Nauka (ISS module)

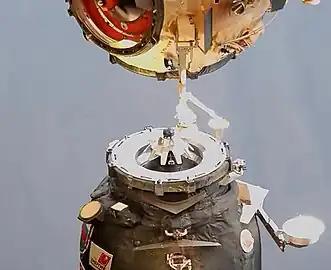
Progress MS-17 undocking and "Nauka" nadir temporary docking adapter removal from ISS

The international partners formed a commission chaired by Bill Nelson of NASA. Members of this panel included prime contractor Boeing, JAXA and their prime contractor Mitsubishi Heavy Industries, ESA and their prime contractors Thales Alenia Space and Dutch Space, Roscosmos, and contractors from Energia. On 30 July the commission delivered their final report and the chief engineer identified the root cause of the glitch to be a direct command sent to "Nauka" from the ground before the Kurs and TORU systems were deactivated, leading to the thruster firings.